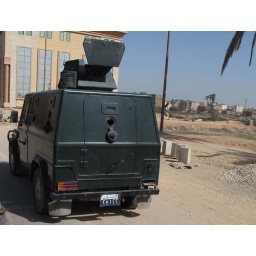
Armoured car in the street